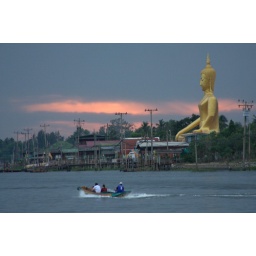
The sky starts to turn pink behind Wat Ban Jak, near KokkredLocation: Pak Kret, Nonthaburi, Thailand&amp;copy; Gordon Anderson